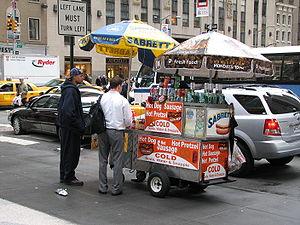
La cuisine à New York aux États-Unis offre plusieurs spécialités culinaires trouvant souvent leurs origines chez les immigrants arrivés sur le continent américain au fil des siècles. Les immigrants de différentes origines ont apporté leur culture culinaire, et ont intégré le plus souvent celle des autres origines.